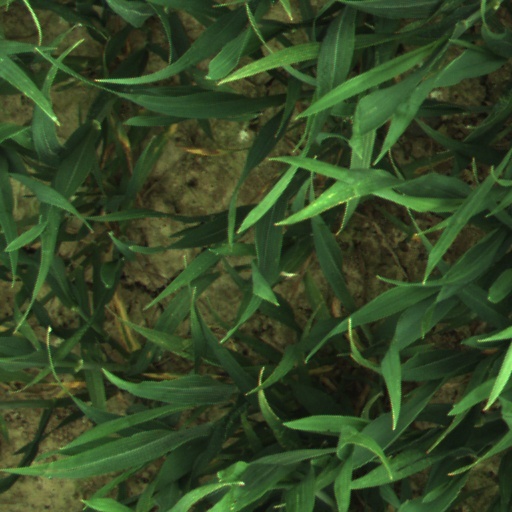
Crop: wheat